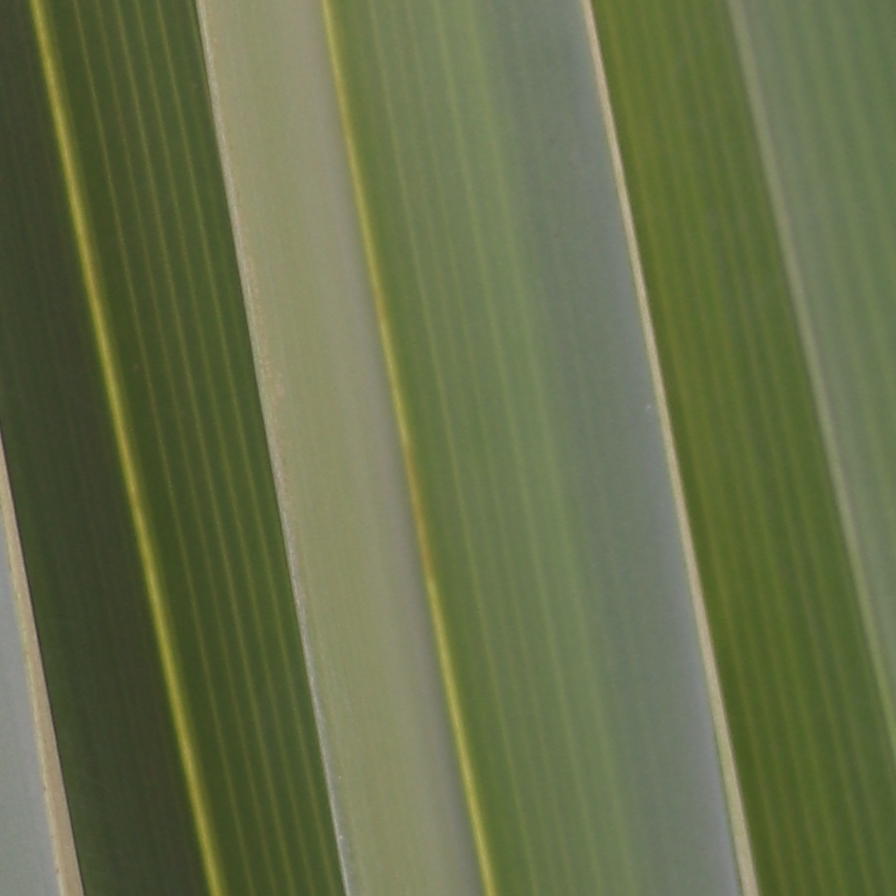
Label: Healthy